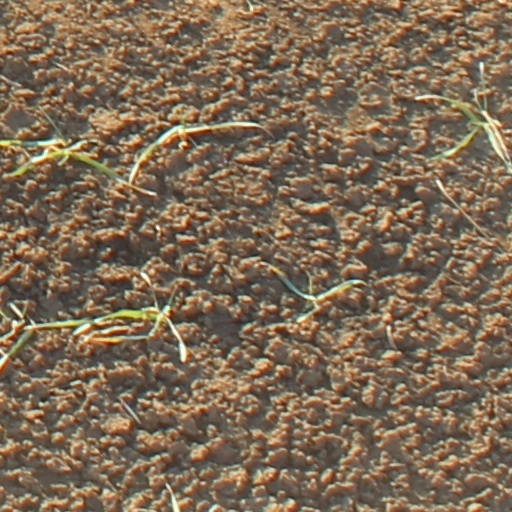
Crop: wheat